Steve Smith (cricketer)

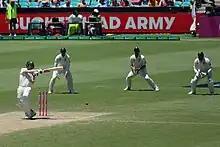
Steve Smith plays a leg side shot, in the 5th Test at Sydney.

In the first Test at Brisbane, Smith scored the first century of the series, 141*, which was his 21st Test century in his 105th innings—making him the third-quickest to score 21 Test centuries behind Donald Bradman and Sunil Gavaskar.